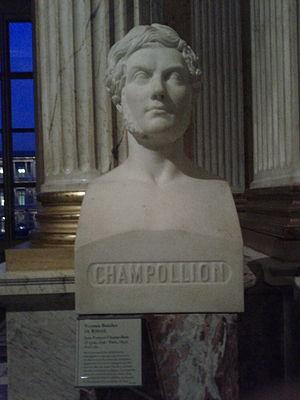
Jean-François Champollion dit Champollion le Jeune, né le 23 décembre 1790 à Figeac et mort le 4 mars 1832 à Paris, est un égyptologue français.